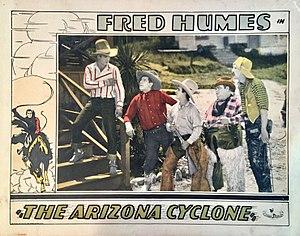
Scotty Mattraw est un acteur américain né le 19 octobre 1880 à Evans Mills, New York, décédé le 9 novembre 1946 à Hollywood.